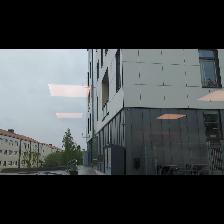
Label: NonHuman